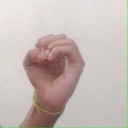
अक्षर: ऊ